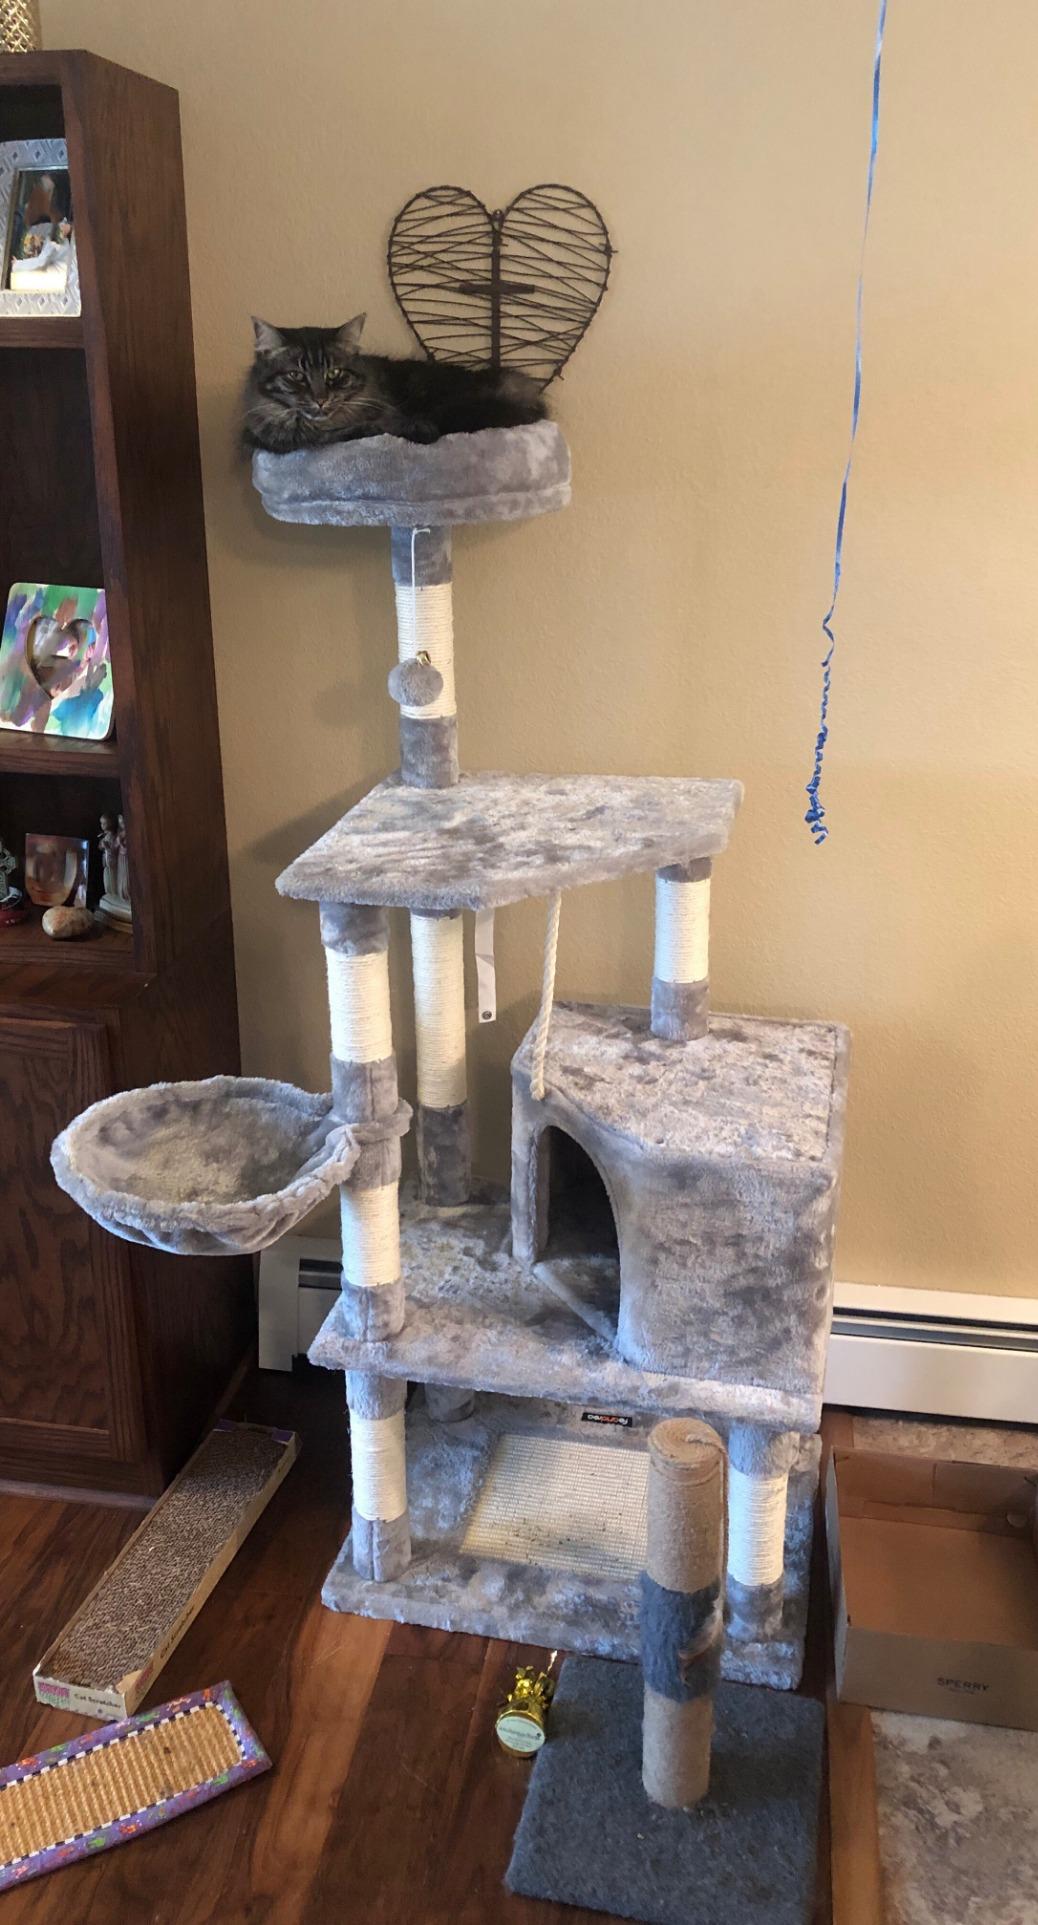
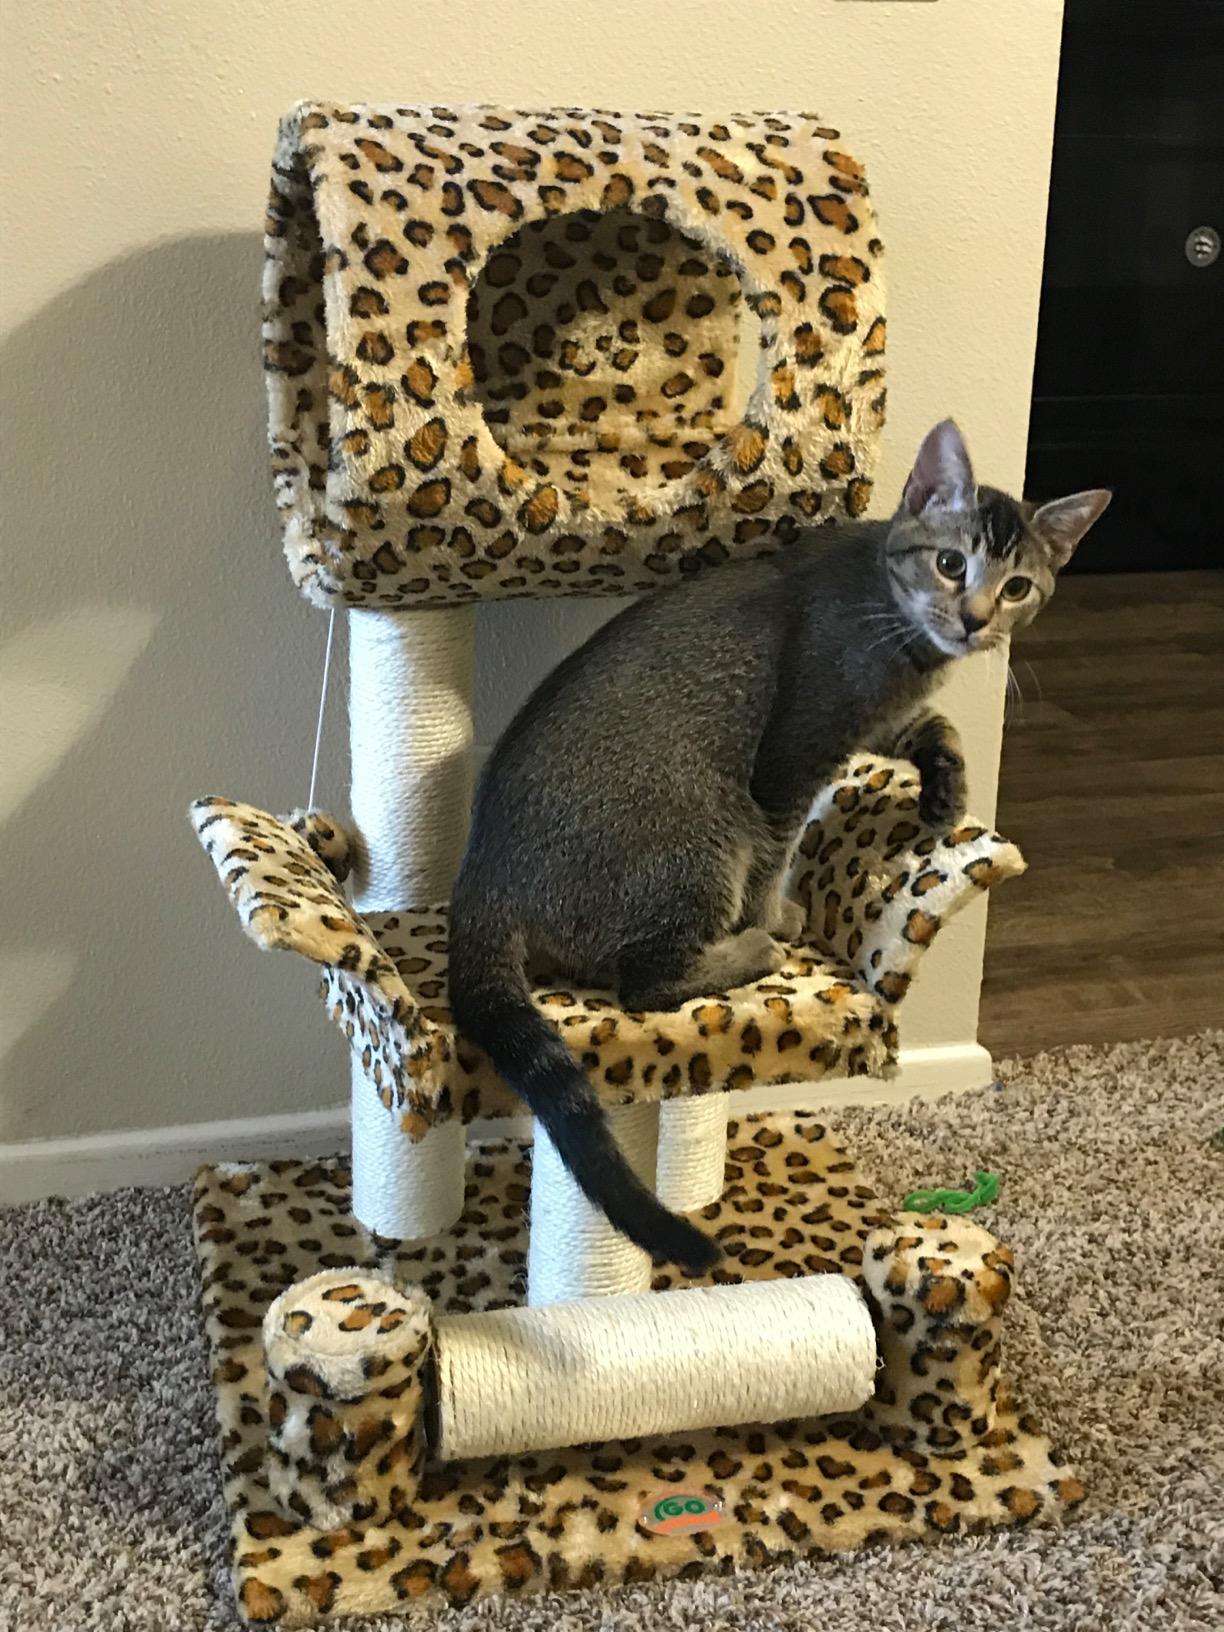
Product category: items_cat tree
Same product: no